Dawn (spacecraft)

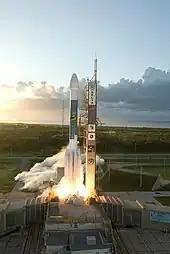
"Dawn" launching on a Delta II rocket from Cape Canaveral Air Force Station Space Launch Complex 17 on September 27, 2007

With its solar array in the retracted launch position, the "Dawn" spacecraft is wide. With its solar arrays fully extended, "Dawn" is wide. The solar arrays have a total area of . The main antenna is five feet (1.24 metres) in diameter.